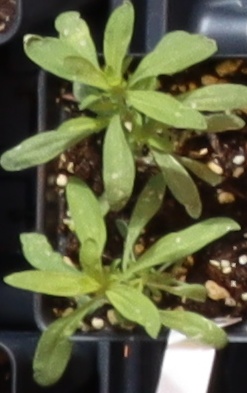
Label: Kochia